Geri Winkler

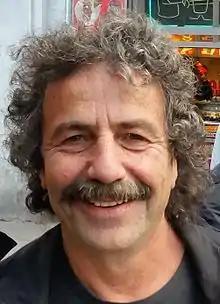
Geri Winkler 2016

Geri Winkler (born 13 April 1956 in Vienna, Austria) is an Austrian mountaineer, who was the first insulin-dependent diabetic to reach the summit of Mount Everest.